Este Haim

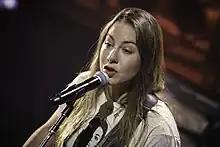
Este Haim performing in 2018

In 2021, Este composed the score for the Netflix limited series "Maid". She became involved in the project through a friend who was executive producing the show. Este collaborated with Christopher Stracey, a member of the electronic duo Bag Raiders. While Christopher produced and played synth-based sounds, Este played most of the instruments. While working on the music for "Maid", Este and Christopher were approached to score the film "Cha Cha Real Smooth".